Knoetschkesuchus

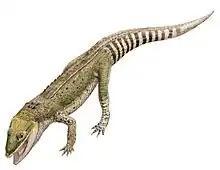
Life restoration of "K. langenbergensis"

As with other members of the Atoposauridae, "Knoetschkesuchus" is very small, with "K. guimarotae" measuring only long at maximum. Typical of the group, both species were quadrupedal, bearing long and slender limbs. The backs of both of the known species are covered with two rows of bony rectangular osteoderms, centred at the midline, that are wider than they are long. Each osteoderm bears a keel running longitudinally, although the keels are less-developed in "K. langenbergensis". In at least "K. guimarotae", the osteoderms on the tail have sharper and higher keels; the ones near the back of the tail tend to be longer than they are wide, unlike the other osteoderms, and are also vaulted. The vertebrae of "K. guimarotae" are additionally amphicoelous, or concave at both ends; while initially proposed as a unique trait, "Theriosuchus pusillus" bears amphicoelous vertebrae as well. The skull and jaws, which exhibit a number of characteristics that separate "Knoetschkesuchus" from other atoposaurids, are described in further detail below.